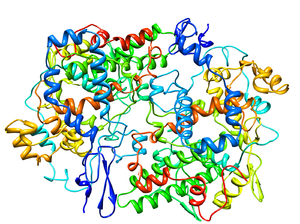
Une cyclooxygénase, ou prostaglandine-endoperoxyde synthase, est une oxydoréductase qui catalyse la réaction :
La cyclooxygénase 1, ou COX-1, est une cyclooxygénase qui catalyse la conversion de l'acide arachidonique, libéré des phospholipides membranires sous l'action d'une phospholipase A₂, en prostaglandine H₂ avec la prostaglandine G₂ comme intermédiaire réactionnel. Cette enzyme est codée par le gène PTGS1 situé, chez l'homme, sur le chromosome 9. C'est l'enzyme centrale de la biosynthèse des prostaglandines à partir de l'acide arachidonique : ce dernier donne d'abord la prostaglandine G₂ sous l'action dioxygénase de l'enzyme, puis cet intermédiaire donne la prostaglandine H₂ sous l'action peroxydase de la COX-1 ; la prostaglandine H₂ est un précurseur important de la prostacycline, exprimée au cours de l'inflammation. La protéine COX-1 a été isolée dans les années 1970 et clonée en 1988.